2017 IBU Open European Championships

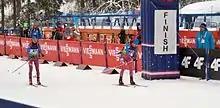
Irina Starykh wins at the finish line of woman's individual race

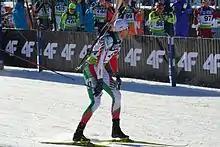
Vladimir Iliev at finish of the men's sprint race

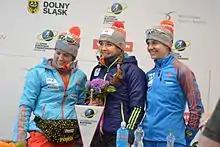
Svetlana Sleptsova, Irina Starykh and Juliya Dzhyma at the winner's press conference after the women's sprint race

There were total of 8 competitions held: Single Mixed Relay, Relay Mixed, Sprint Women, Sprint Men, Pursuit Women, Pursuit Men, Individual Women and Individual Men.